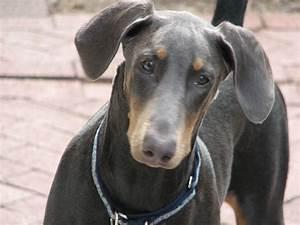
dog